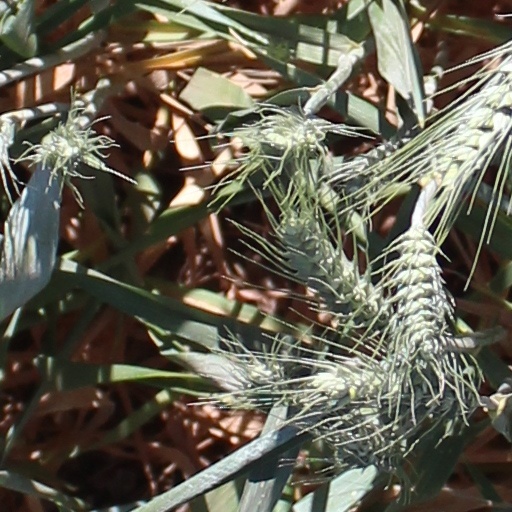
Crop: wheat